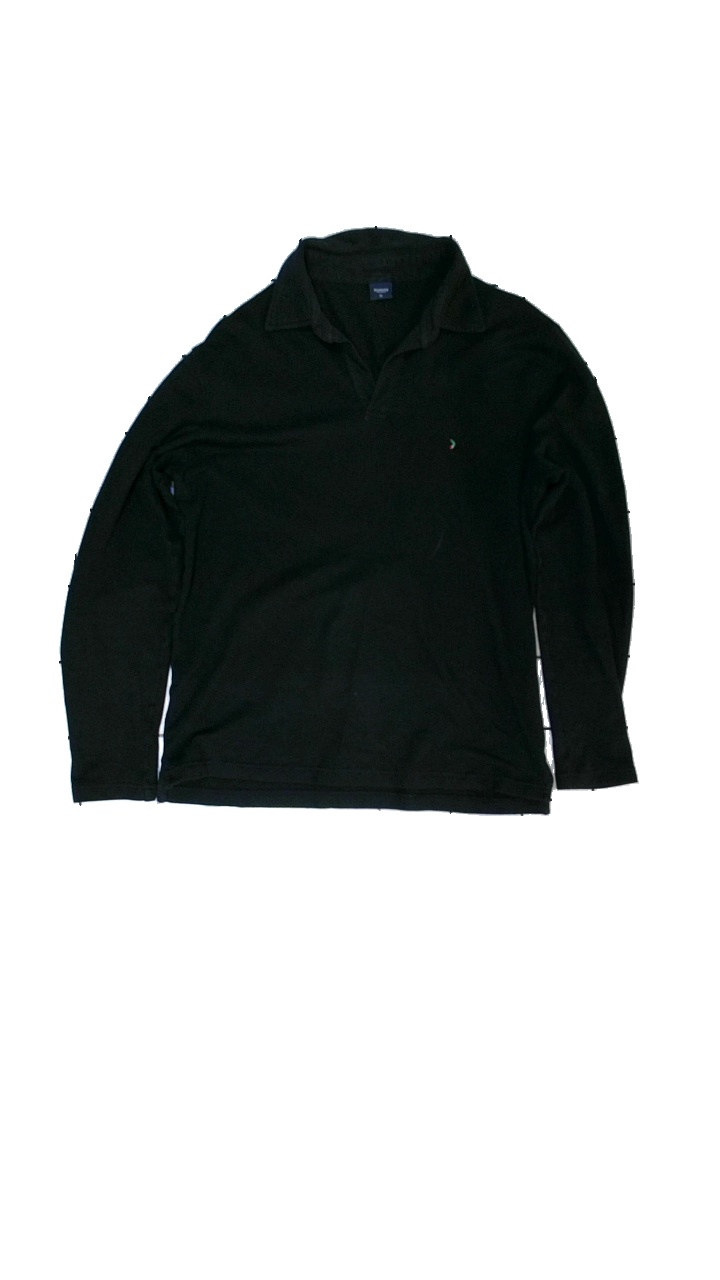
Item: Top (Men)
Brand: Boomerang
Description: svarta långärmad tröja, fläckig krage
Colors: Black
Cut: Regular
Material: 100% cotton
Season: All
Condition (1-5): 3
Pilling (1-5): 5
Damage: fläck krage
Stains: Major
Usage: Export
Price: <50